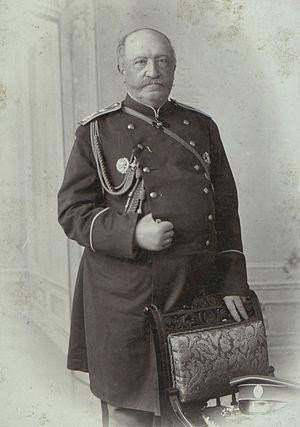
Le comte Nicolas Ignatiev – ou Ignatieff selon l'orthographe en usage à l'époque en français – en russe : граф Николай Павлович Игнатьев est un homme d’État et un diplomate russe, panslaviste, général d'infanterie, comte de l'Empire russe, adjudant-général, directeur du Département d'Asie du ministère des Affaires étrangères, ambassadeur à Constantinople de 1867 à 1877. Né le 29 janvier 1832 à Saint-Pétersbourg et mort le 3 juillet 1908 à Kroupoderintsy, Gouvernement de Kiev. Il fut surnommé Chevalier des Balkans ou Comte des Bulgares. Le comte Ignatiev fut l'un des diplomates les plus brillants de son époque. Il a inscrit son nom dans l'histoire de la diplomatie de l'Empire russe.